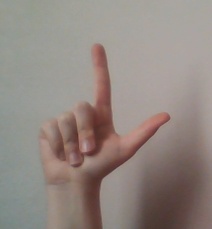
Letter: laam